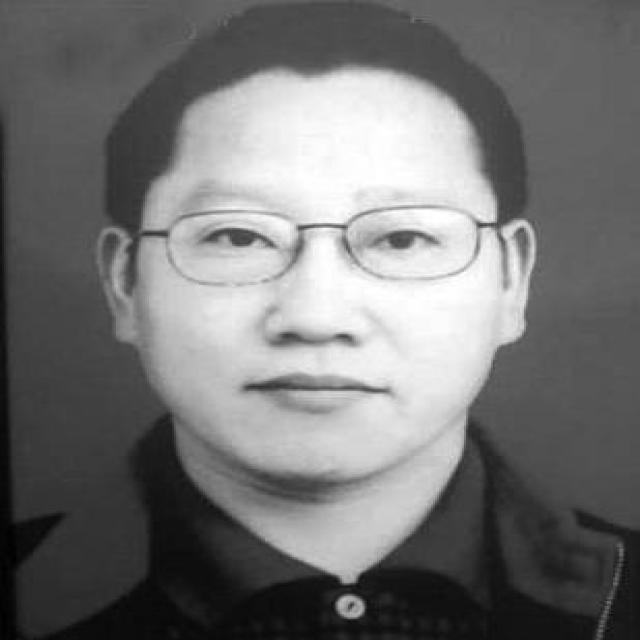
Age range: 45-64